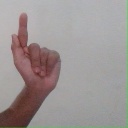
अक्षर: ळ